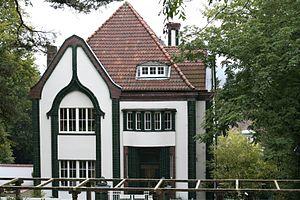
Peter Behrens, né le 14 avril 1868 à Hambourg et mort le 27 février 1940 à Berlin, est un architecte, peintre, graveur, designer et typographe allemand de la première moitié du XXᵉ siècle, connu pour sa participation au développement de l’Architecture moderne en Allemagne et pour son rôle de pionnier dans le design industriel.